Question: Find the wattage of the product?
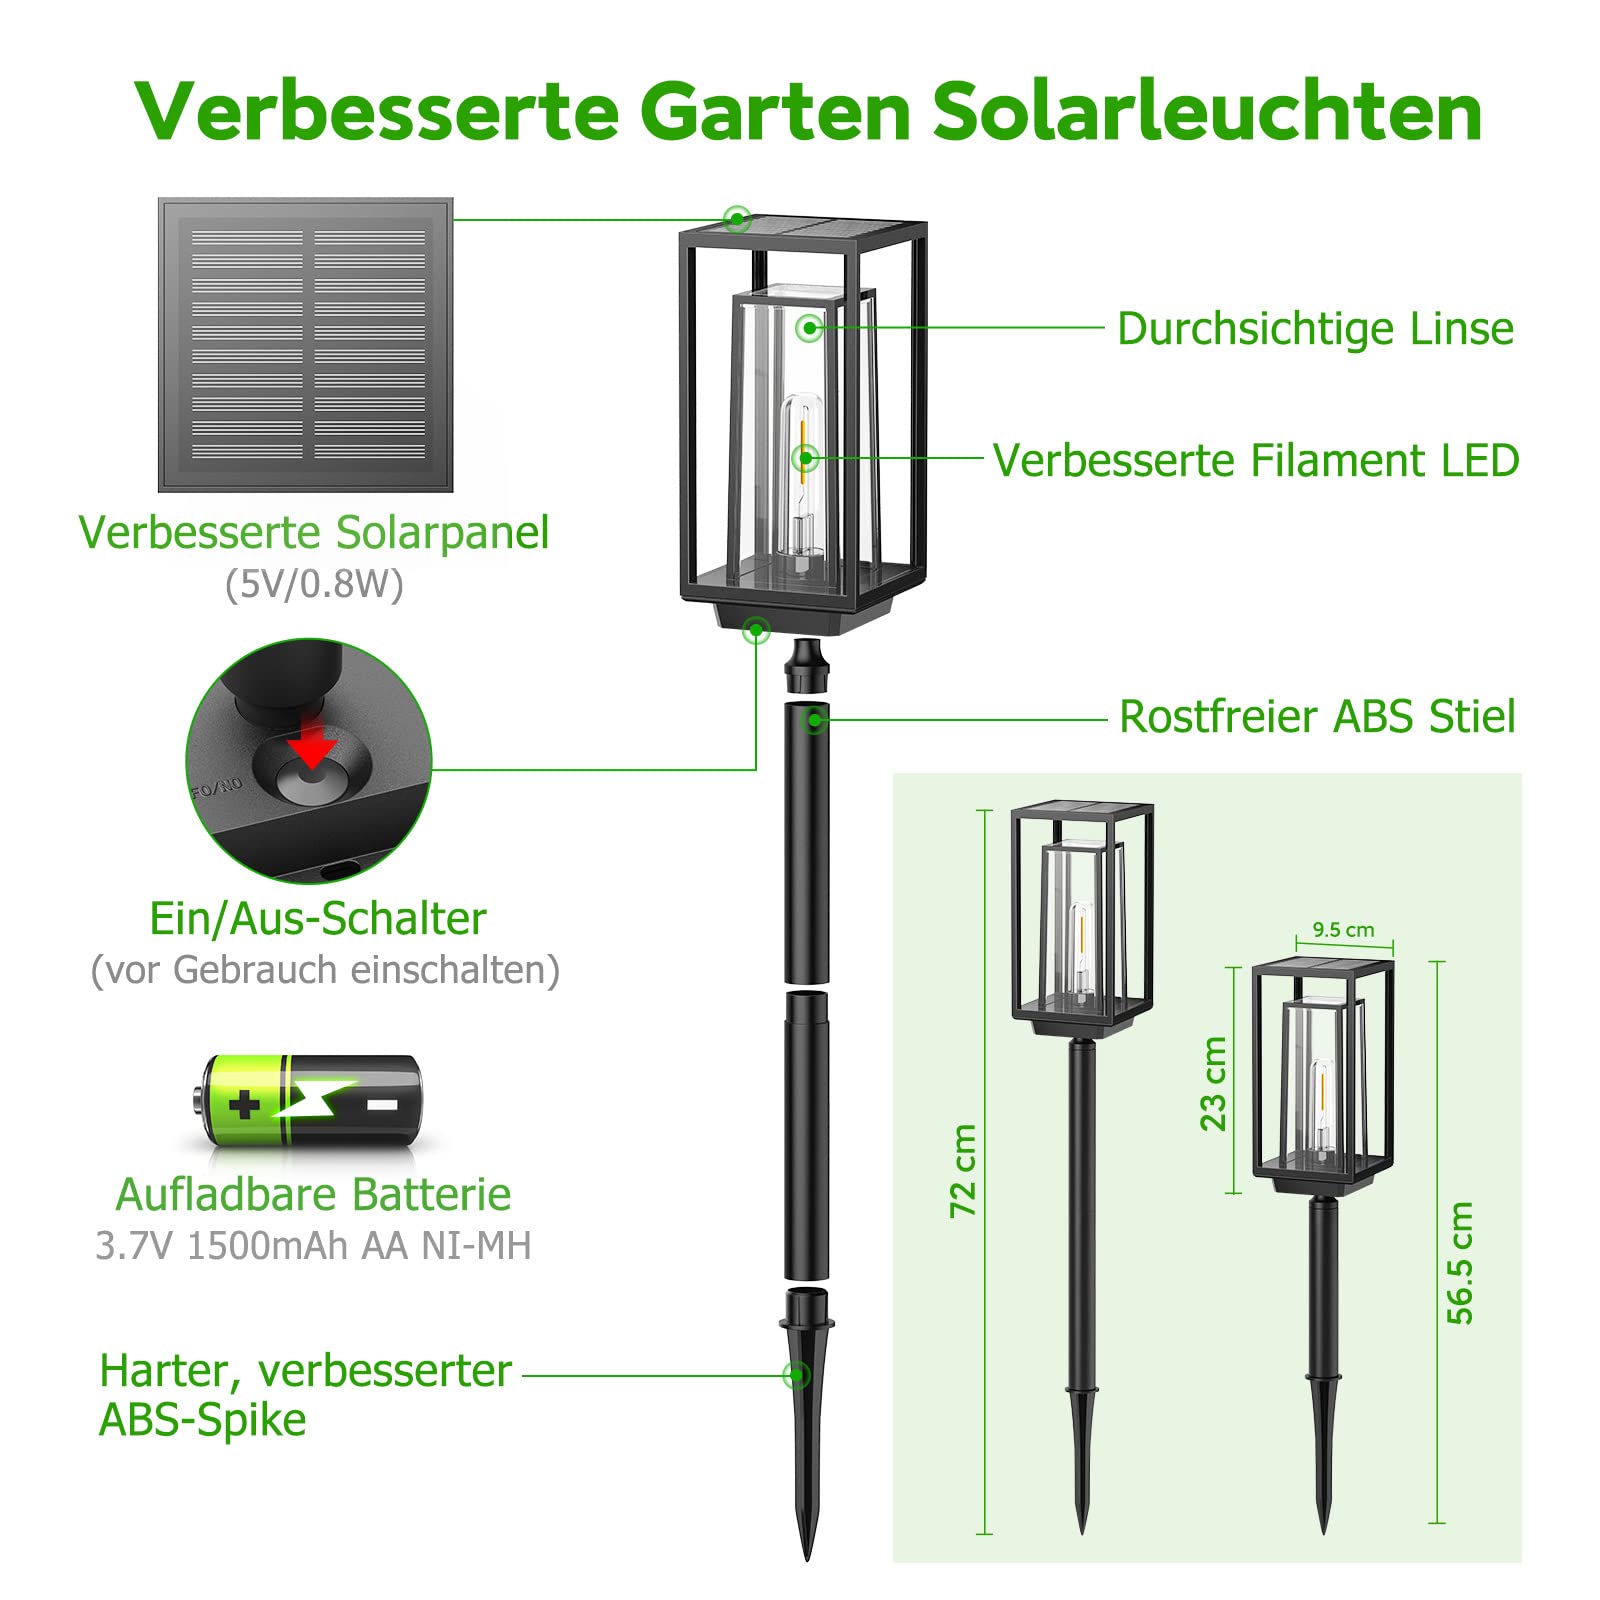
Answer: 0.8 watt